Alessandro Manzoni's thought and poetics

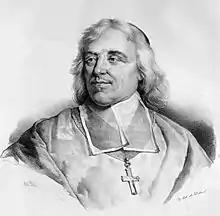
Jacques-Bénigne Bossuet (1627 - 1704) was one of the most important French preachers of the "grand siècle", one of the fundamental models for the religiosity of Manzoni.

The latter had, despite the health problems outlined earlier, bonds of esteem with Lombard Romantics, especially those intellectuals who used to frequent Carlo Porta at his home: Gaetano Cattaneo, Giovanni Torti, Tommaso Grossi, Luigi Rossari and the painter and writer Giuseppe Bossi. It was Bossi who introduced Manzoni to these intellectuals, but the author of the "Sacred Hymns", although maintaining friendly relations with them, never officially joined the group, especially because of the linguistic-literary project pursued by Porta, antithetical to Manzoni's linguistic research and never appreciated by Manzoni. The most explanatory judgment on Porta can be found in his letter of January 29, 1821, sent to Fauriel in which, among other things, the departure of the dialect poet and his legacy is also recalled: